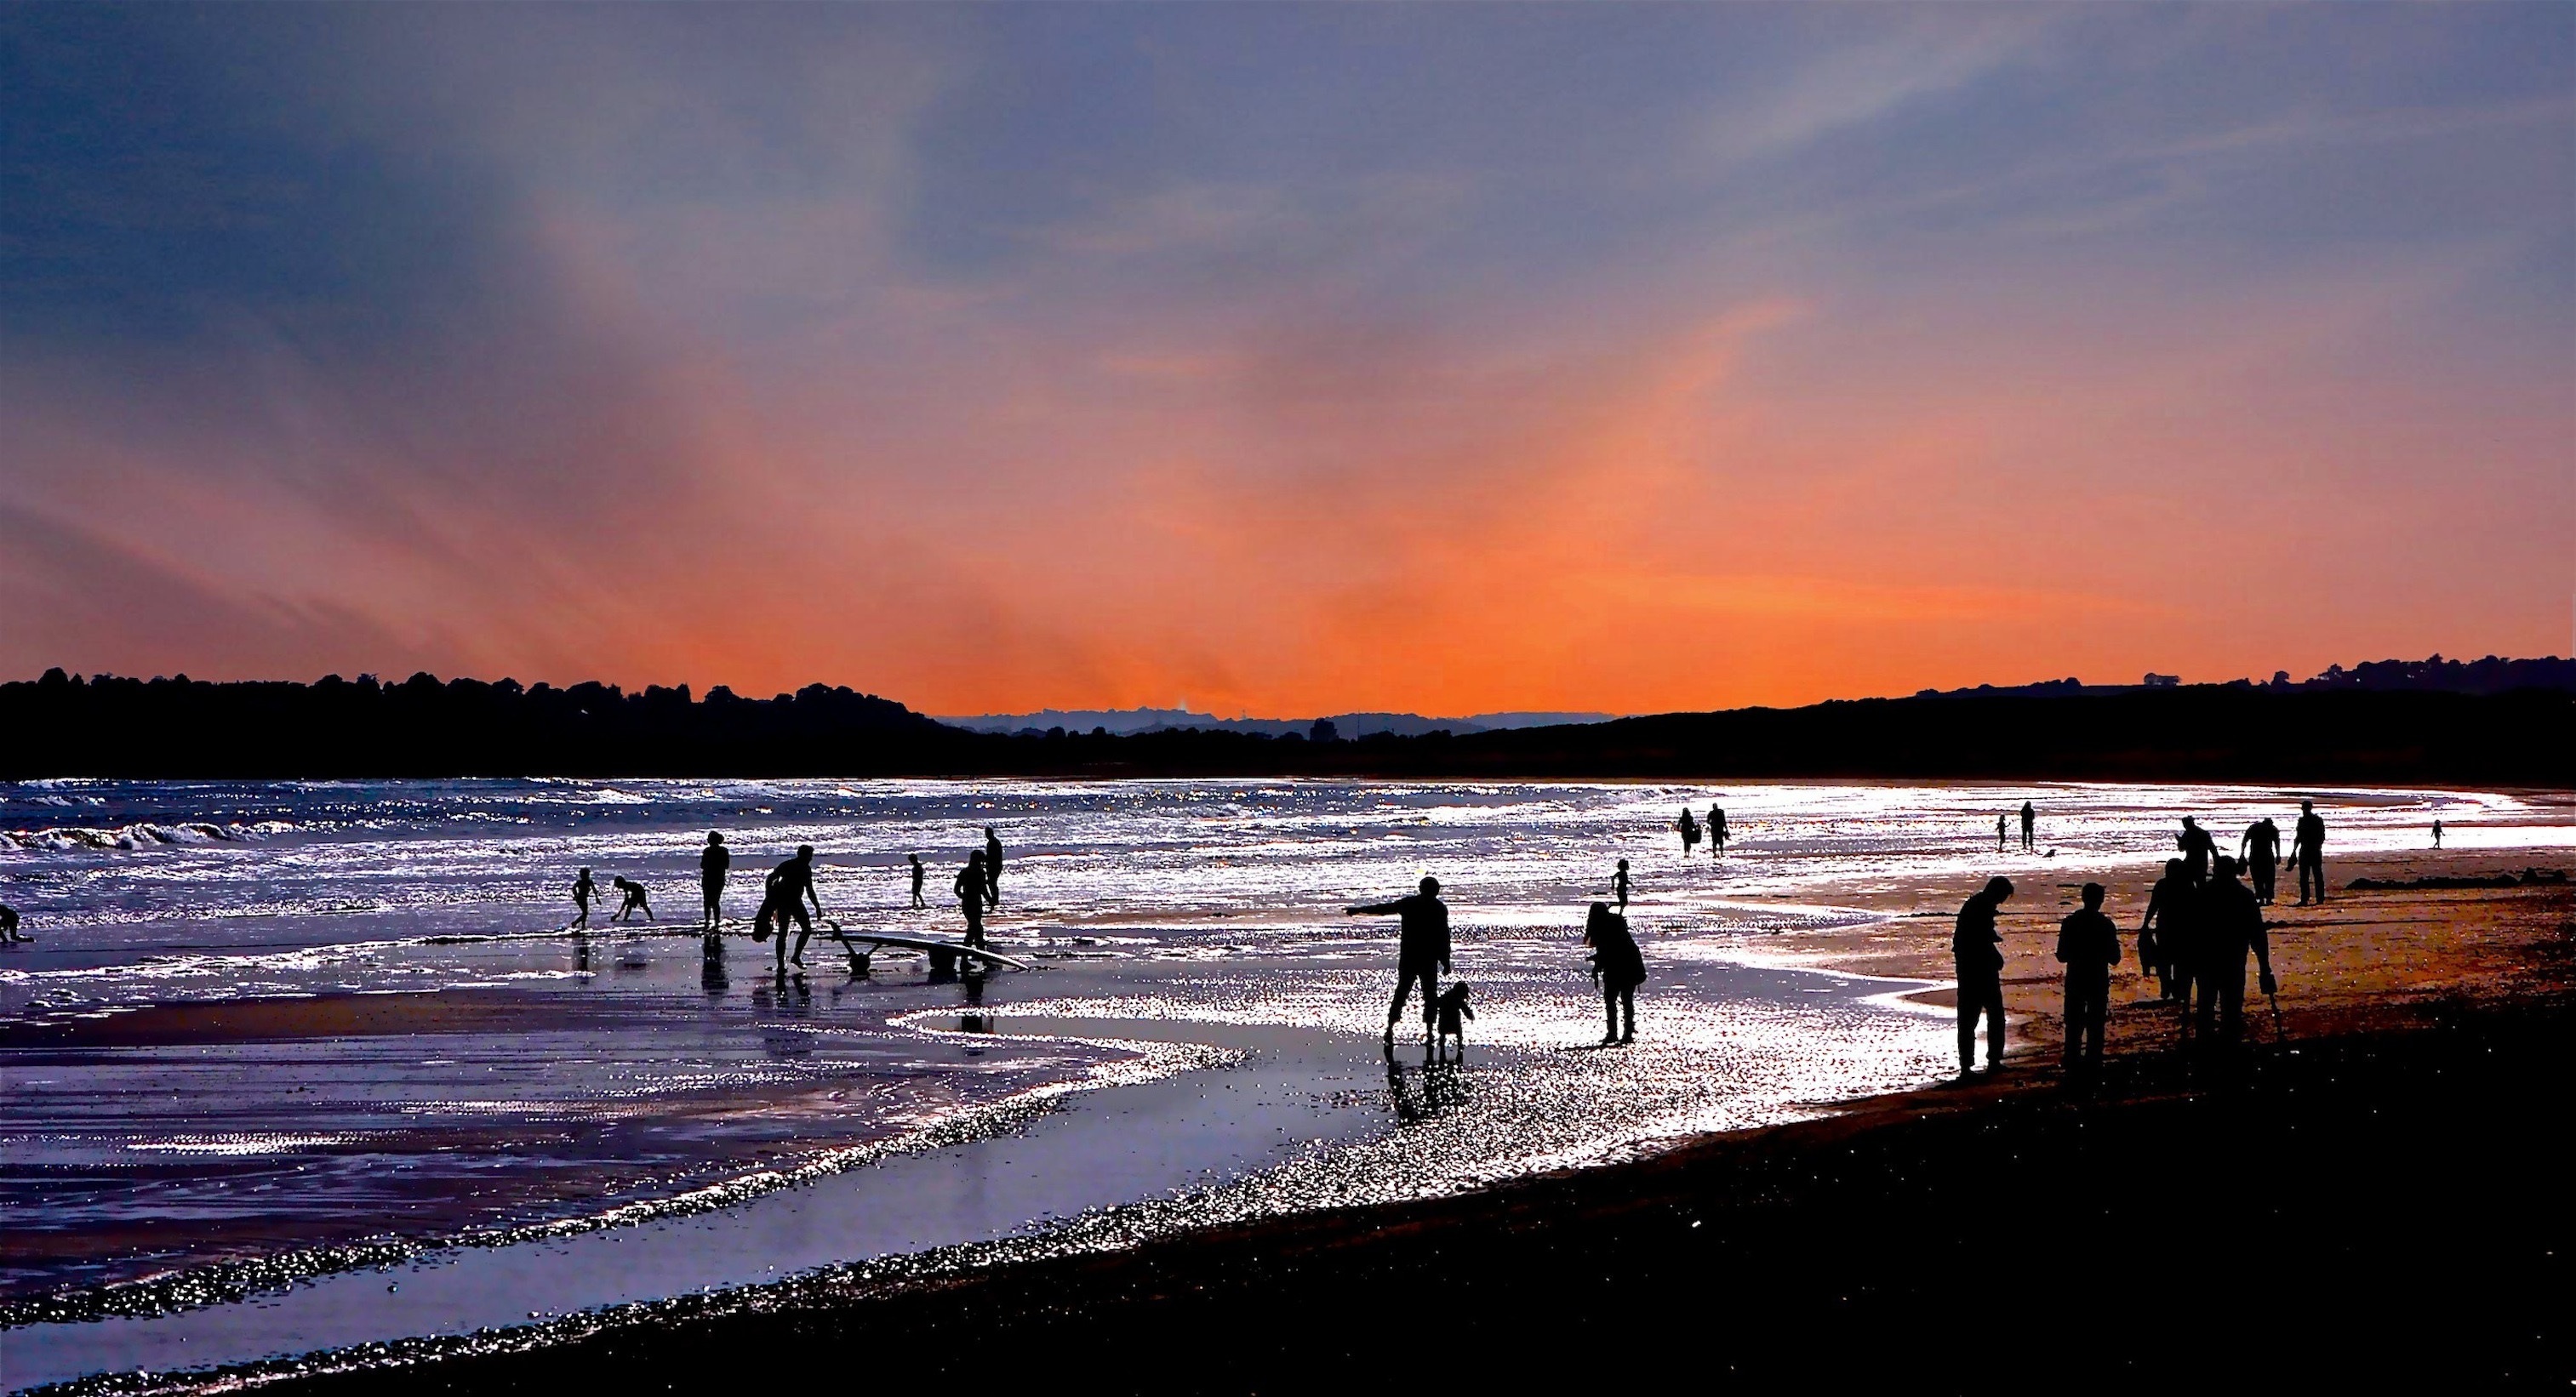
beach, sea, coast, water, outdoor, sand, ocean, horizon, cloud, people, sky, sun, woman, sunrise, sunset, sunlight, morning, shore, wave, lake, dawn, summer, vacation, travel, dusk, evening, reflection, seascape, bay, body of water, stunning, beach sand, beach fun, wind wave